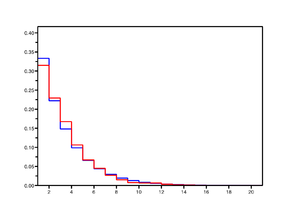
Distribution empirique (rouge) et distribution stationnaire (bleue) pour la marche réfléchie en 0 (0.4, 0.6 et 2000 pas, départ à la moyenne stationnaire)
La probabilité stationnaire d'une chaîne de Markov s'interprète usuellement comme la fraction du temps passé en chaque état de l'espace d'états de cette chaîne de Markov, asymptotiquement. En effet, une version de la loi forte des grands nombres pour les chaînes de Markov stipule que :